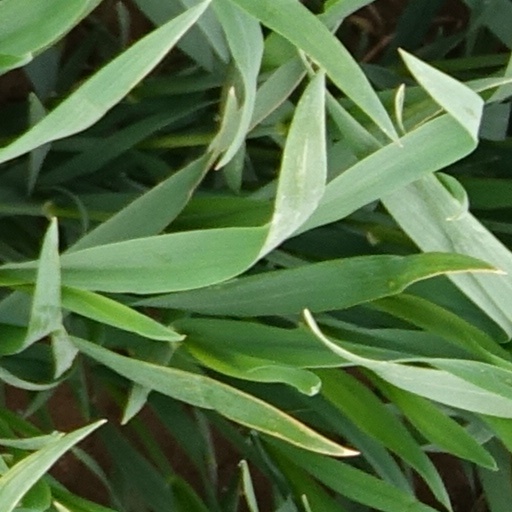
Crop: wheat